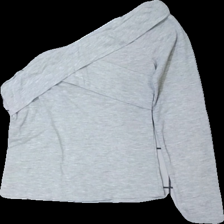
View: back
Type: Top
Category: Ladies
Brand: Bikbok
Colors: Grey
Material: ?
Cut: Regular
Size: XS
Season: All
Damage location: middle right
Damage 2 location: middle left
Damage 3 location: middle right
Price range: <50
Recommended usage: Export
Description: grå långärmad tröja, nopprig